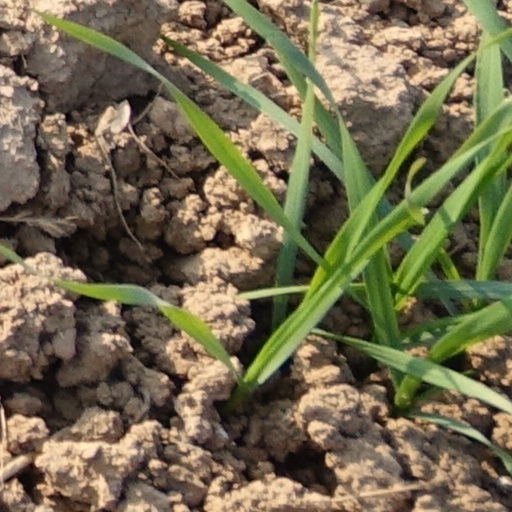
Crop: wheat